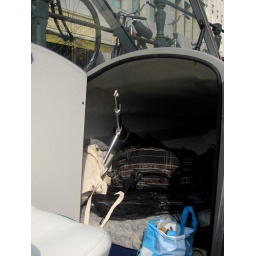
Hanging out near the flower market (Bloemenmarkt)